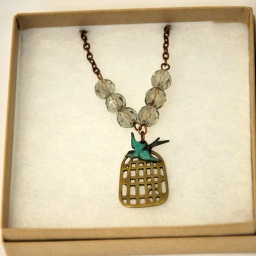
blue patina swallow and cage in gift box